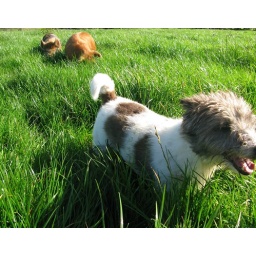
dog and pigs by ben